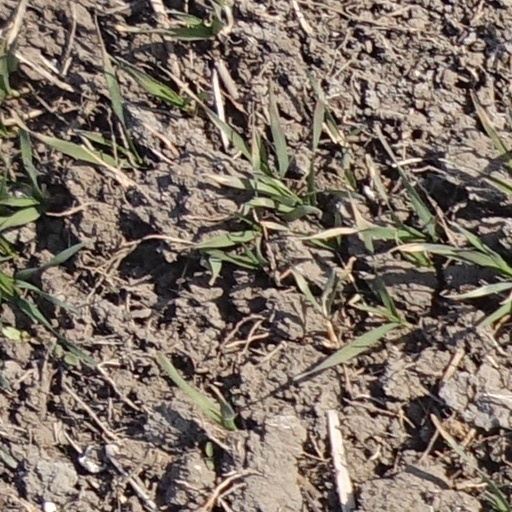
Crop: wheat